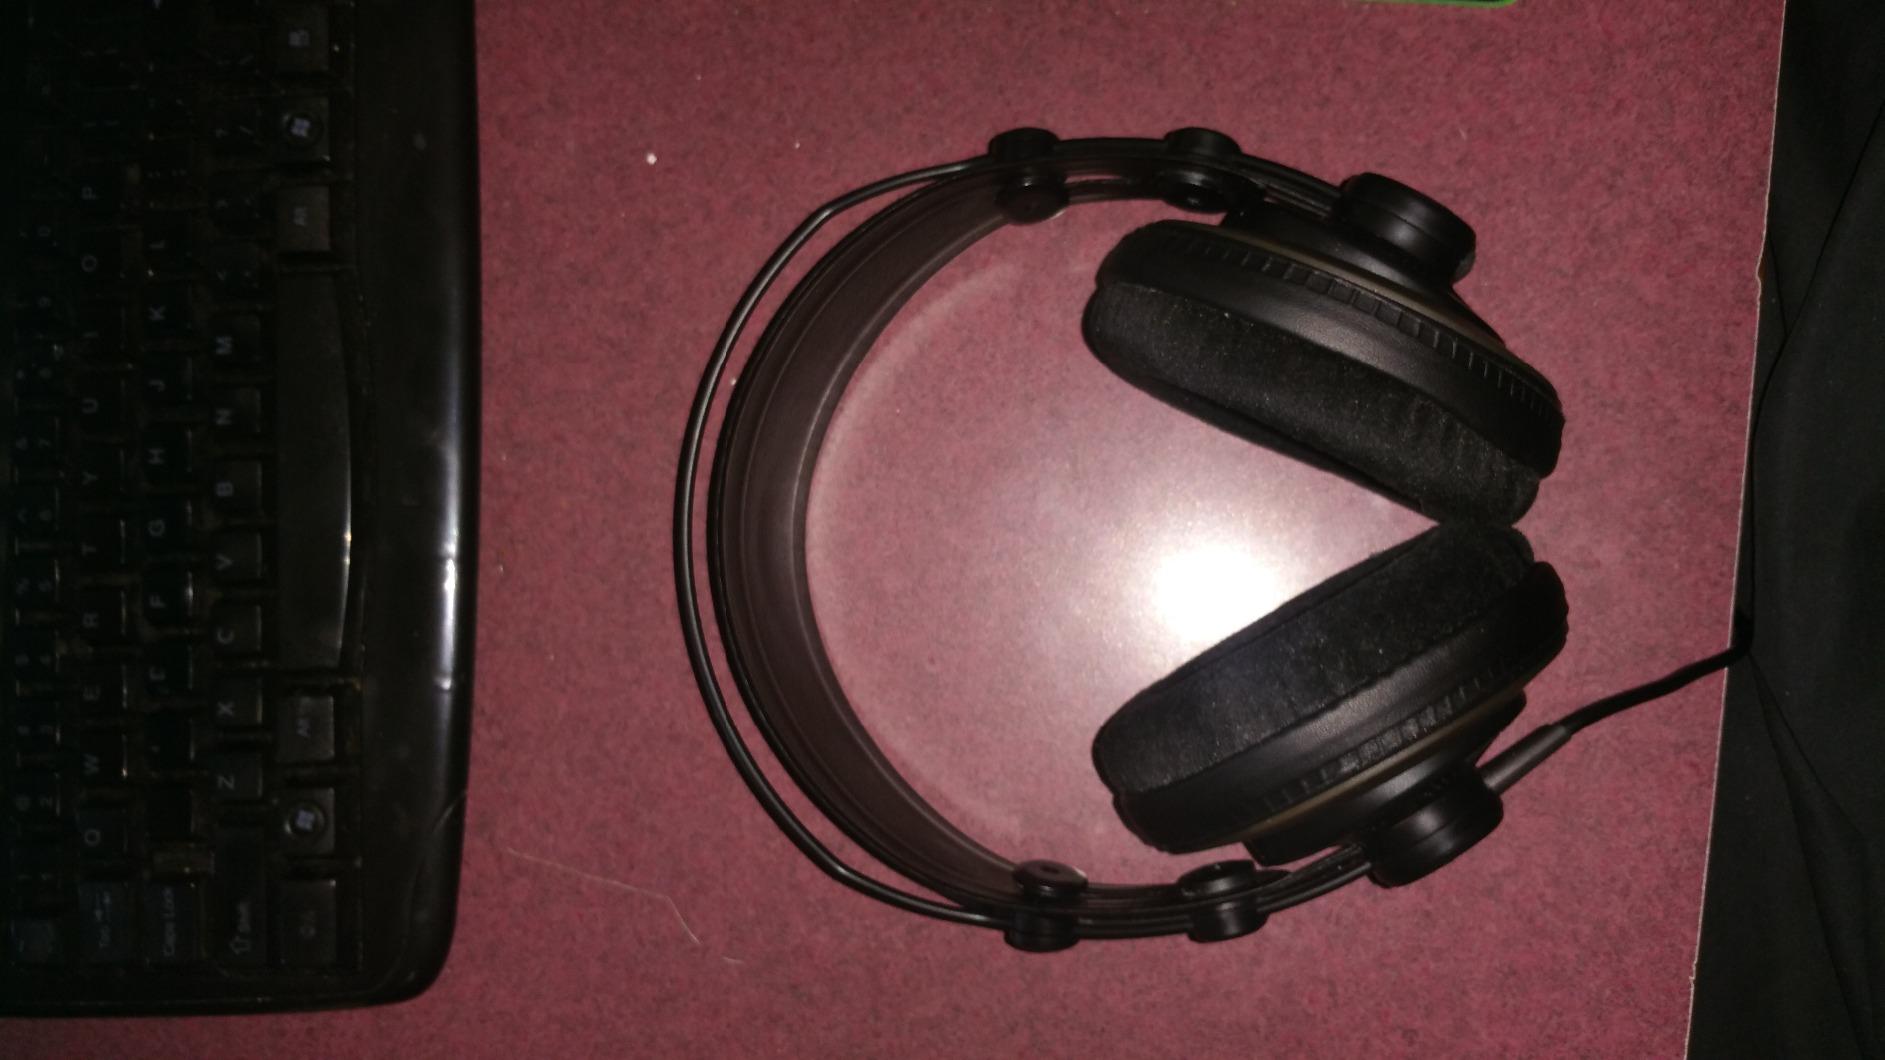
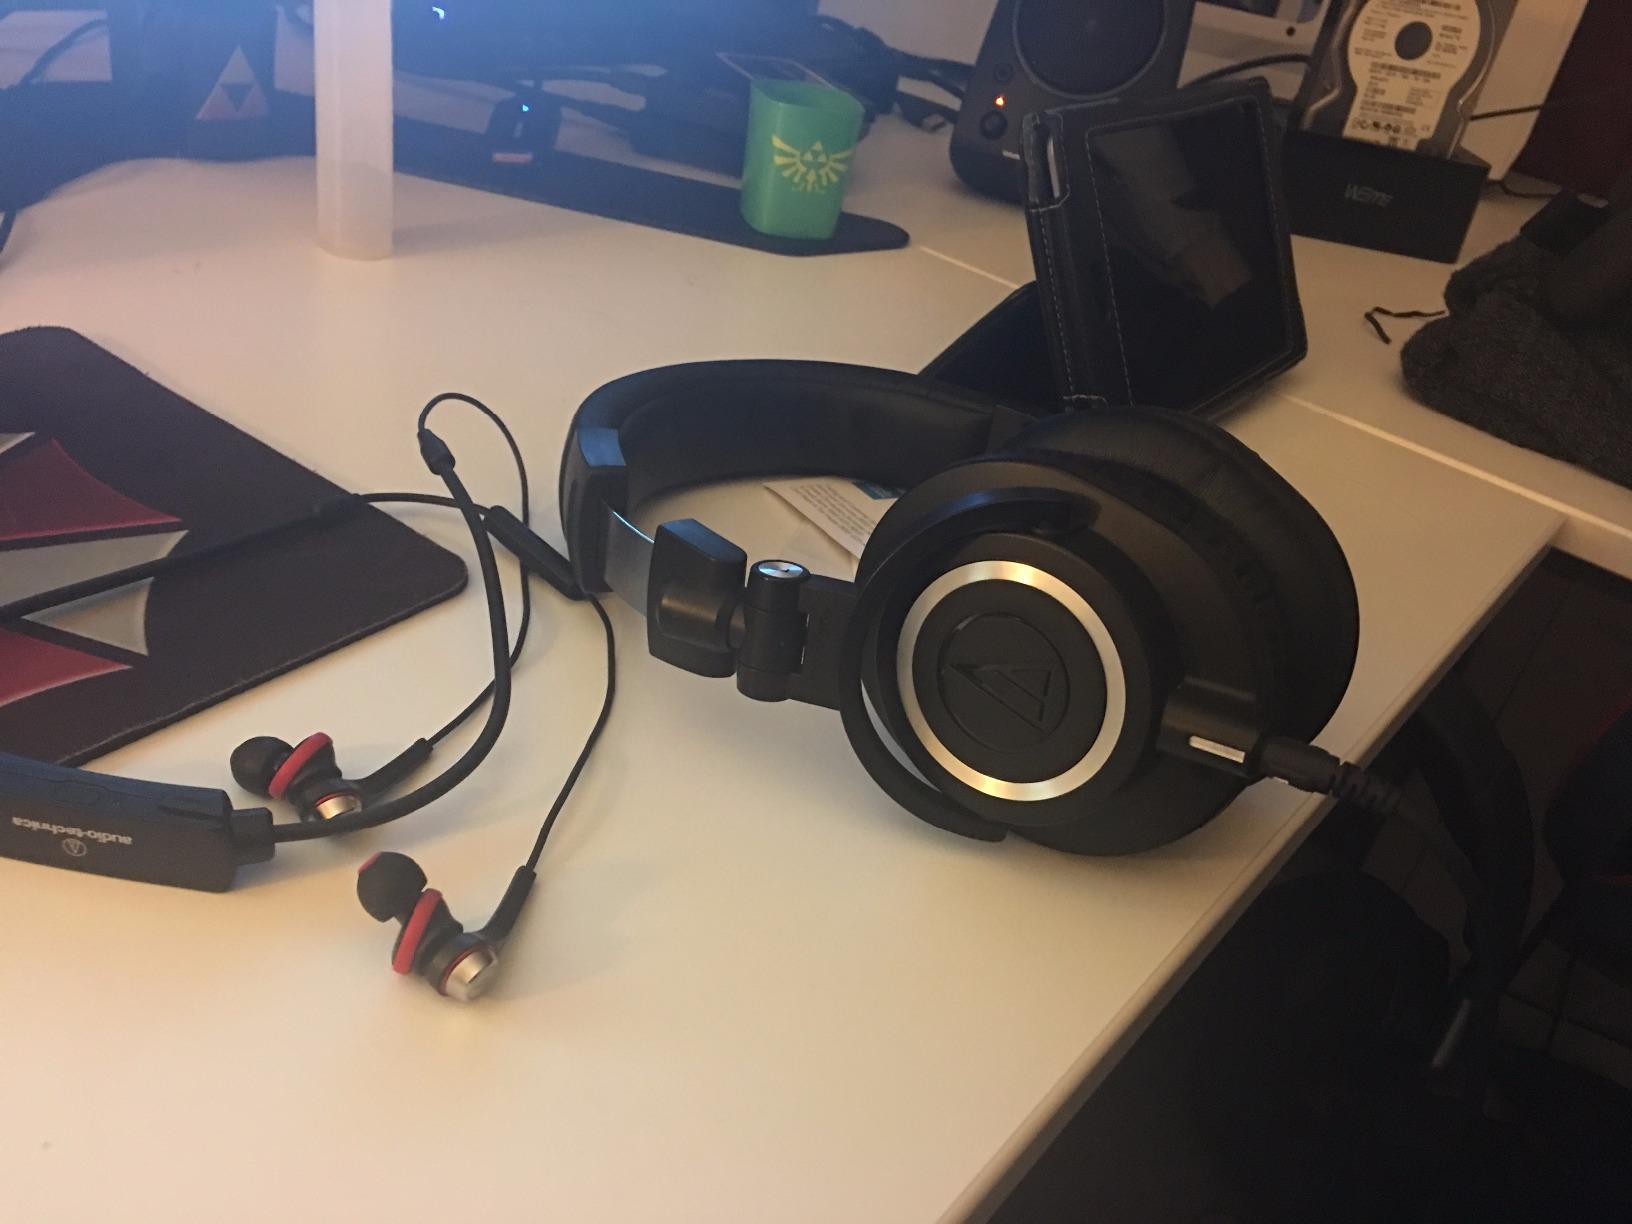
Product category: headphones
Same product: no